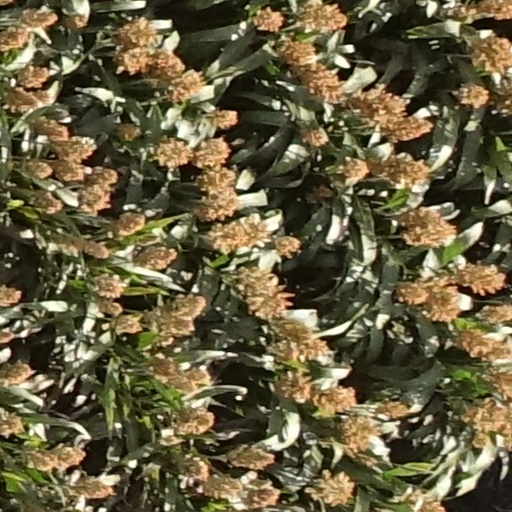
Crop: sorghum